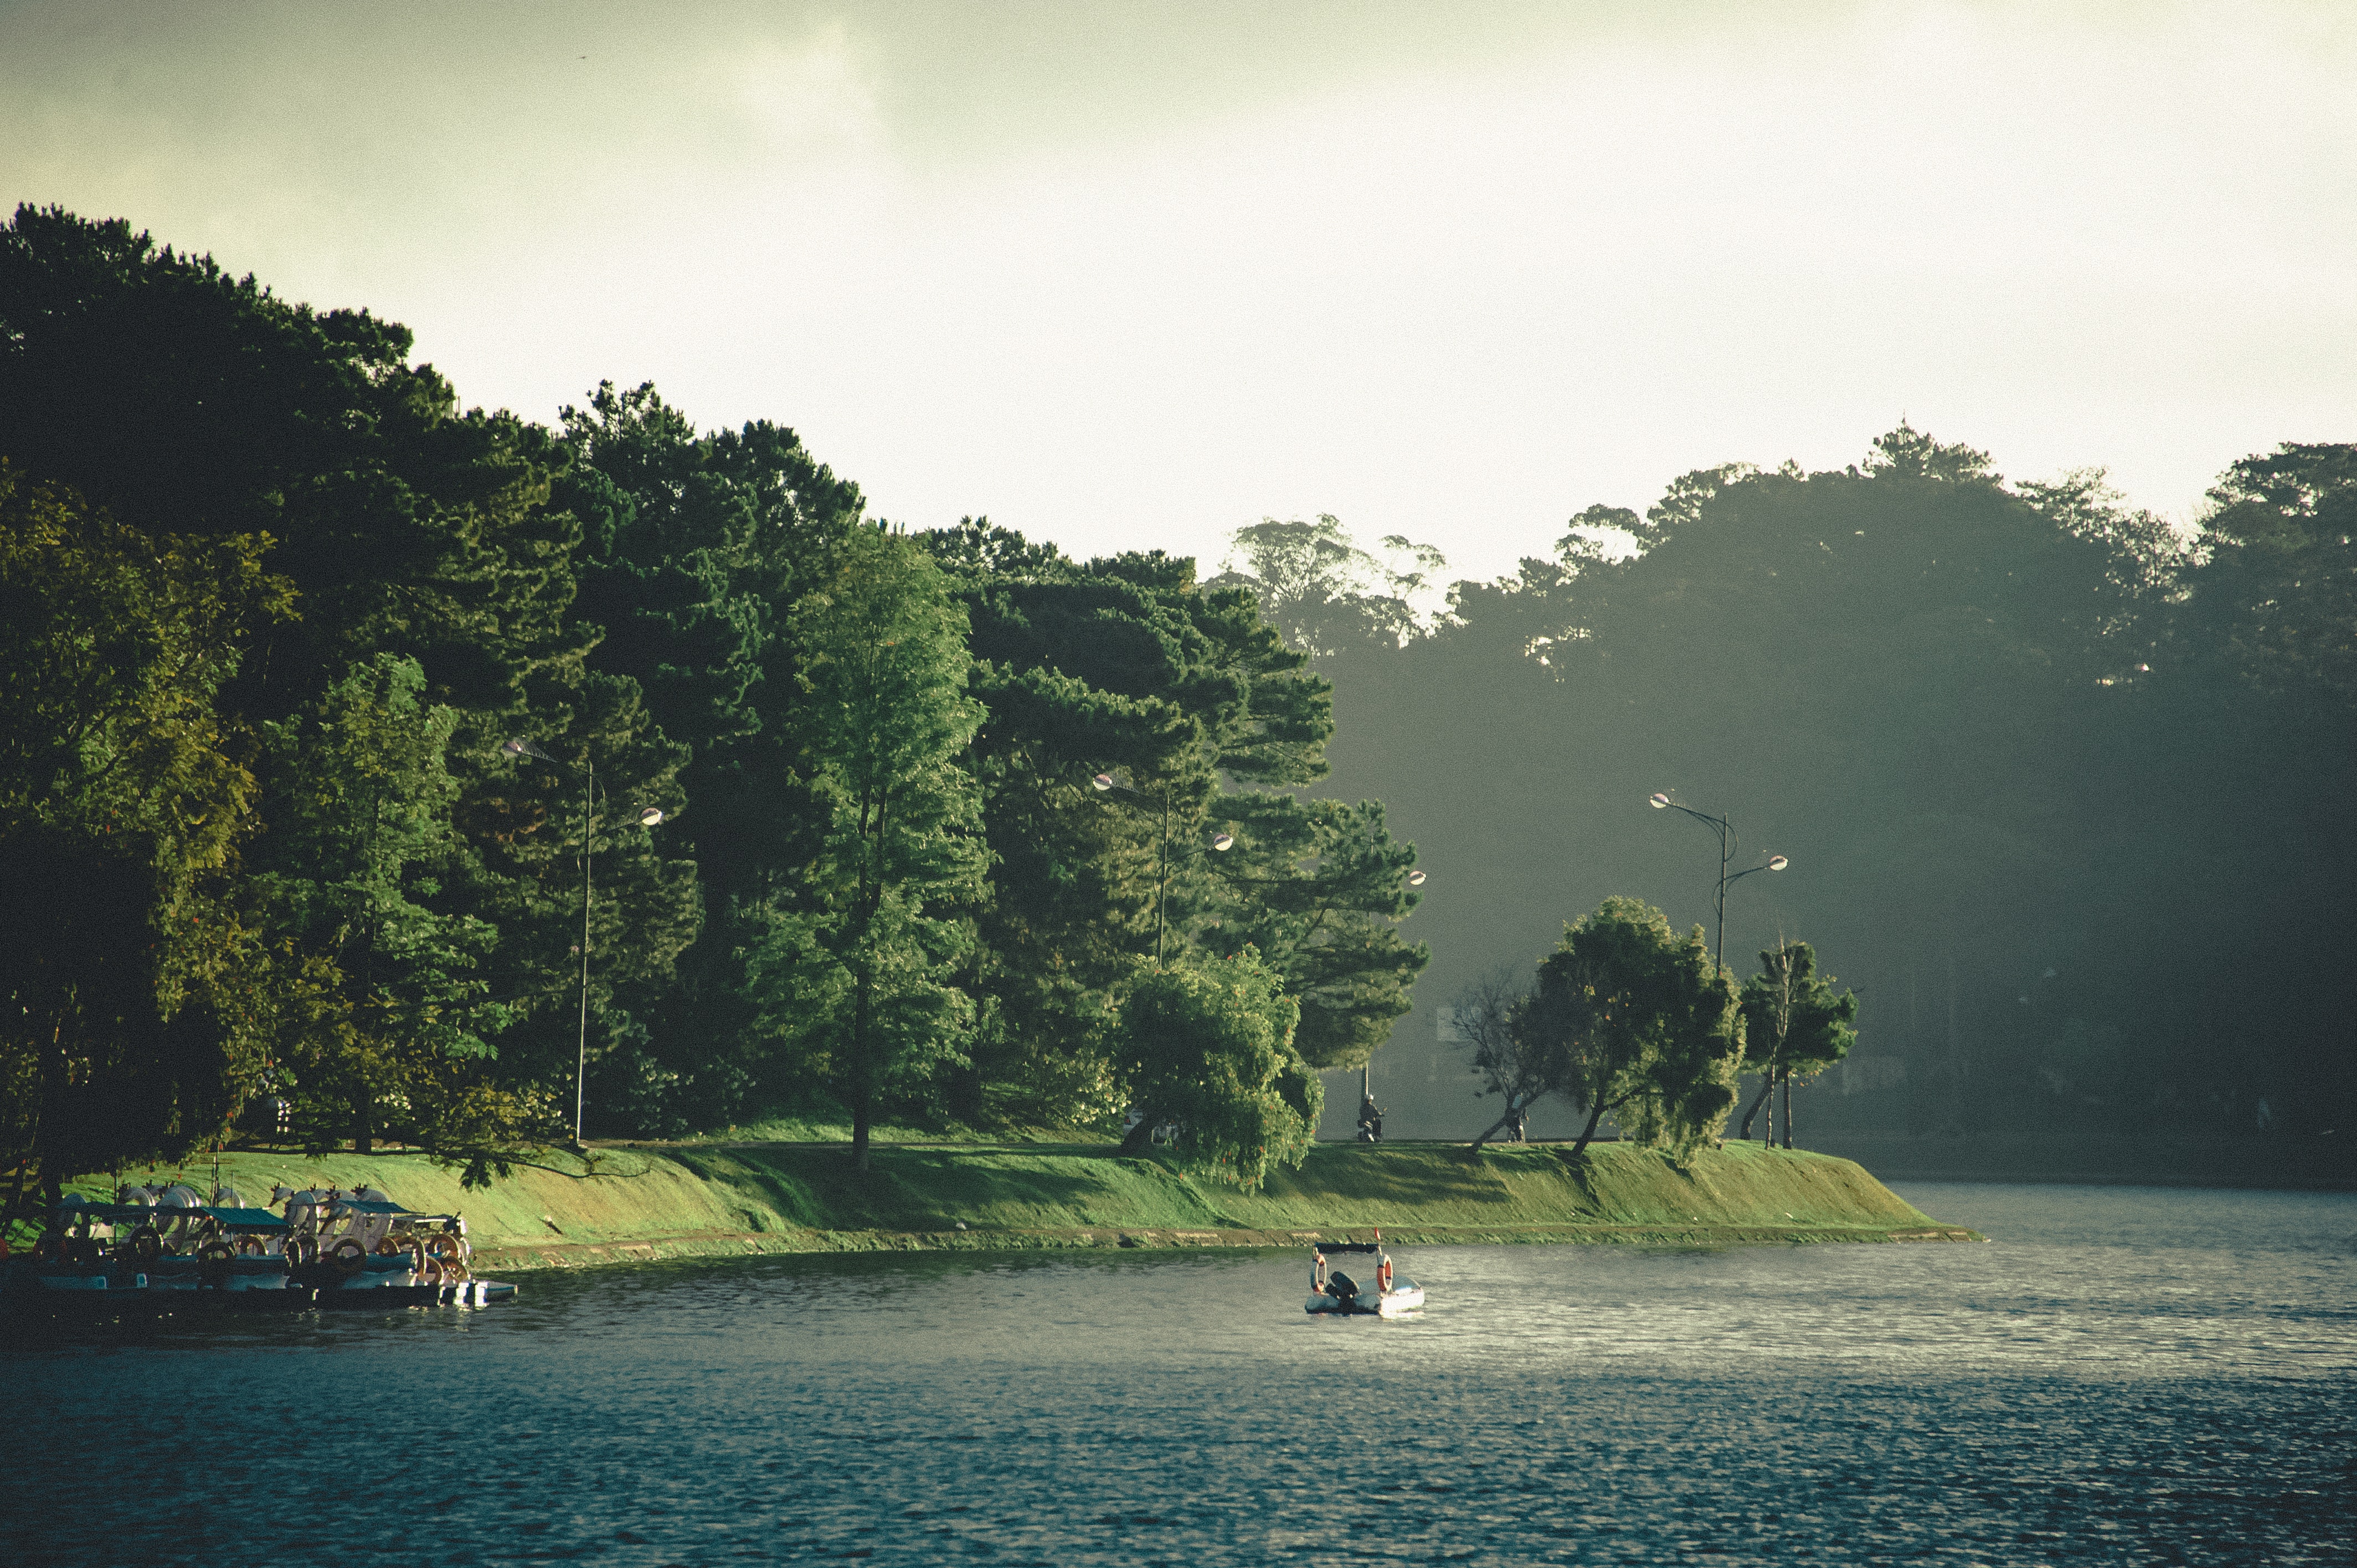
sky, water, nature, green, water resources, atmospheric phenomenon, lake, tree, cloud, morning, river, sea, sound, sunlight, ocean, calm, hill station, shore, bank, horizon, coastal and oceanic landforms, lake district, mountain, inlet, loch, coast, landscape, bay, reservoir, hill, tropics, forest, lagoon, tourism, vehicle, island, boat